A. James Clark School of Engineering

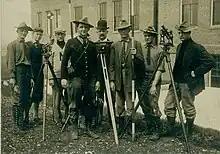
Civil engineering students of the Maryland Agricultural College, circa the 1890s.

Although no formal engineering program existed at the Maryland Agricultural College, the early curriculum included surveying, construction, mechanics, and electricity courses. During the early years of the University, much of the coursework centered around preparing students for a career in agriculture.